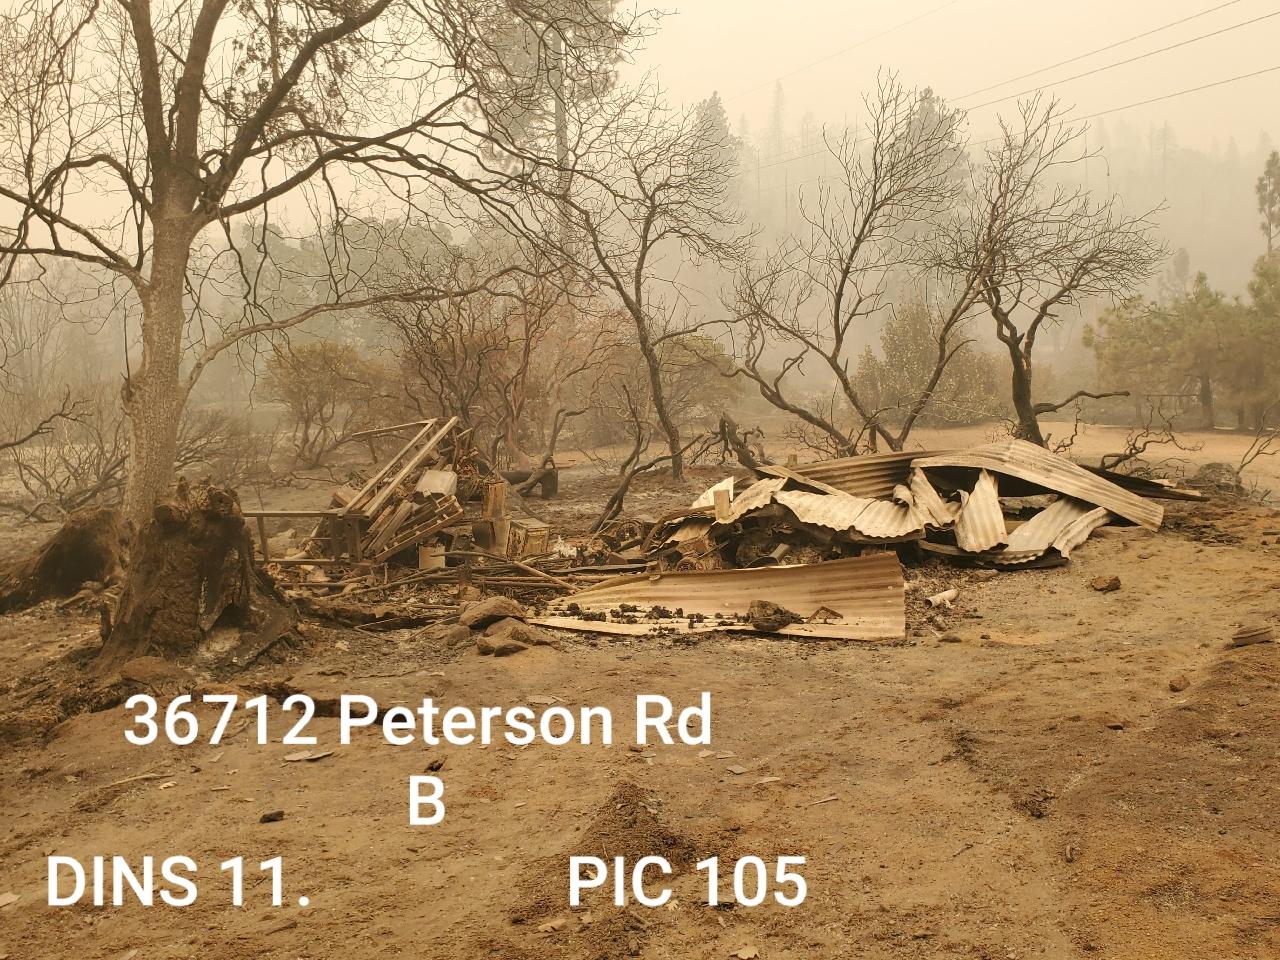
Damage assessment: destroyed